Karangahake Gorge

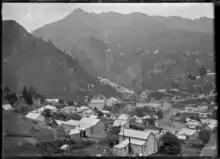
"Settlement of Karangahake" including gold mining buildings in centre, circa 1916

The area has a strong connection to mining, and even in the 2010s, a number of companies have been prospecting and mining the area, though with much less visible and invasive methods than were used historically.